Tamás Szalai (footballer, born 1980)

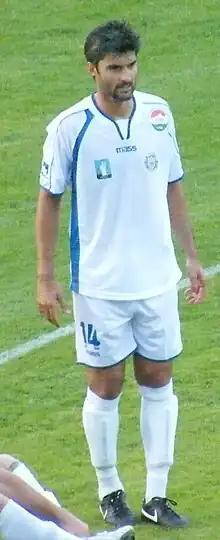
Szalai Tamás in action

Tamás Szalai (born 1 October 1980) is a Hungarian football coach and a former midfielder. He is an assistant manager of Győr. He played on the right side of the midfield.